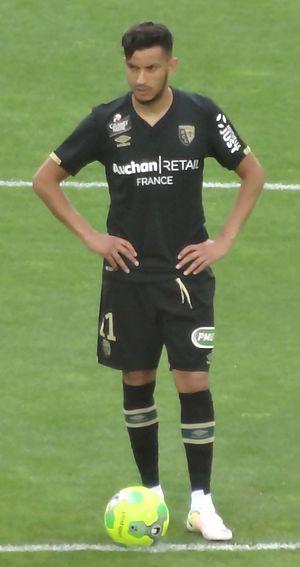
Abdellah Zoubir, né le 5 décembre 1991 à Lille, est un footballeur français qui évolue au poste de milieu de terrain offensif au sein du Qarabağ FK, dans le Championnat d'Azerbaïdjan de football.